University of North Carolina academic-athletic scandal

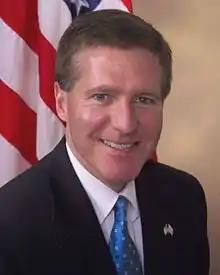
Former U.S. Department of Justice official Kenneth L. Wainstein commissioned an independent investigative report of the UNC AFAM department.

On June 6, 2014, the ESPN program "Outside the Lines" broadcast an interview with Rashad McCants, who was a starter on the North Carolina basketball team that won the 2005 NCAA championship, in which McCants claimed to have taken phony classes and had tutors write his classwork. However, all sixteen other members of the 2005 team released a statement which disputed McCants's account. Additionally, coach Roy Williams, separately interviewed by the same program, disputed McCants's claims. In contrast, in a noted 2004 interview with television station WRAL, McCants compared attending UNC with being in jail.